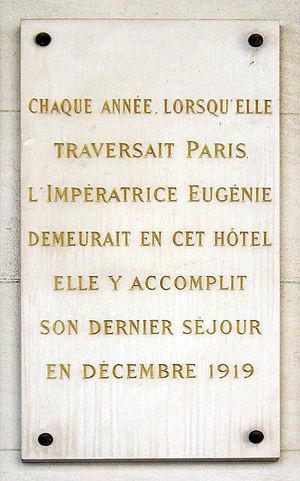
Plaque apposée sur la façade de l'hôtel Westin au n° 3 de la rue de Castiglione, Paris 1er. «
The Westin Paris - Vendôme, à Paris, est un hôtel parisien situé 3, rue de Castiglione, à l'angle avec la rue de Rivoli et face au jardin des Tuileries, dans le 1ᵉʳ arrondissement. Il s'agit d'un hôtel 4 étoiles de 428 chambres.